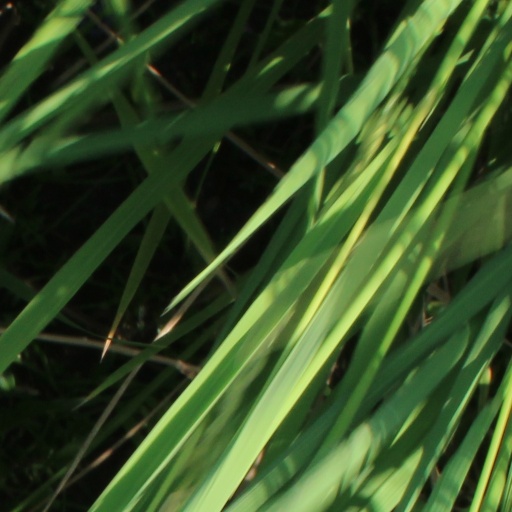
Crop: rice